Great Musi Flood of 1908

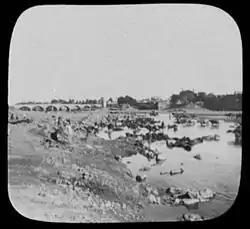
Musi River scene in 1895

The Great Musi Flood was a devastating flood that occurred on 28 September 1908 in Hyderabad on the banks of the Musi River. The city of Hyderabad was the capital of the Hyderabad State, ruled by the Nizam, Mir Mahbub Ali Khan.